Wildlife of Iceland

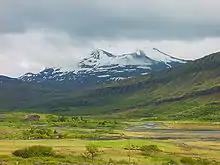
View into the Botnsdalur Mountains in western Iceland from the Hvalfjörður

Iceland is of volcanic origin with the landscape being influenced by water and wind erosion, abrasion and frost action. The Highlands form a plateau some above sea level, lying in the central and southeastern part of the island, and occupy about 40% of the landmass; they consist largely of volcanic deserts interspersed with glaciers. Other parts of the country consist of mountains and hills surrounded by coastal lowlands, cut by steep-sided valleys and fiords. There are many small lakes and short, fast-flowing rivers. Only about 25% of the land has a complete cover of vegetation and two fifths of this is marshland. Another 69% is sparsely or very sparsely vegetated.